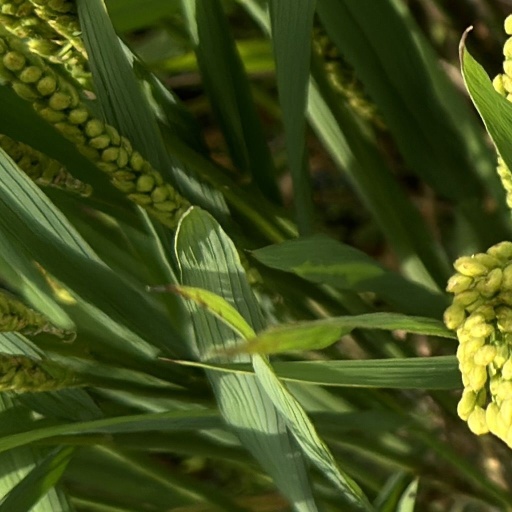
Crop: rice